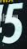
Number: 5